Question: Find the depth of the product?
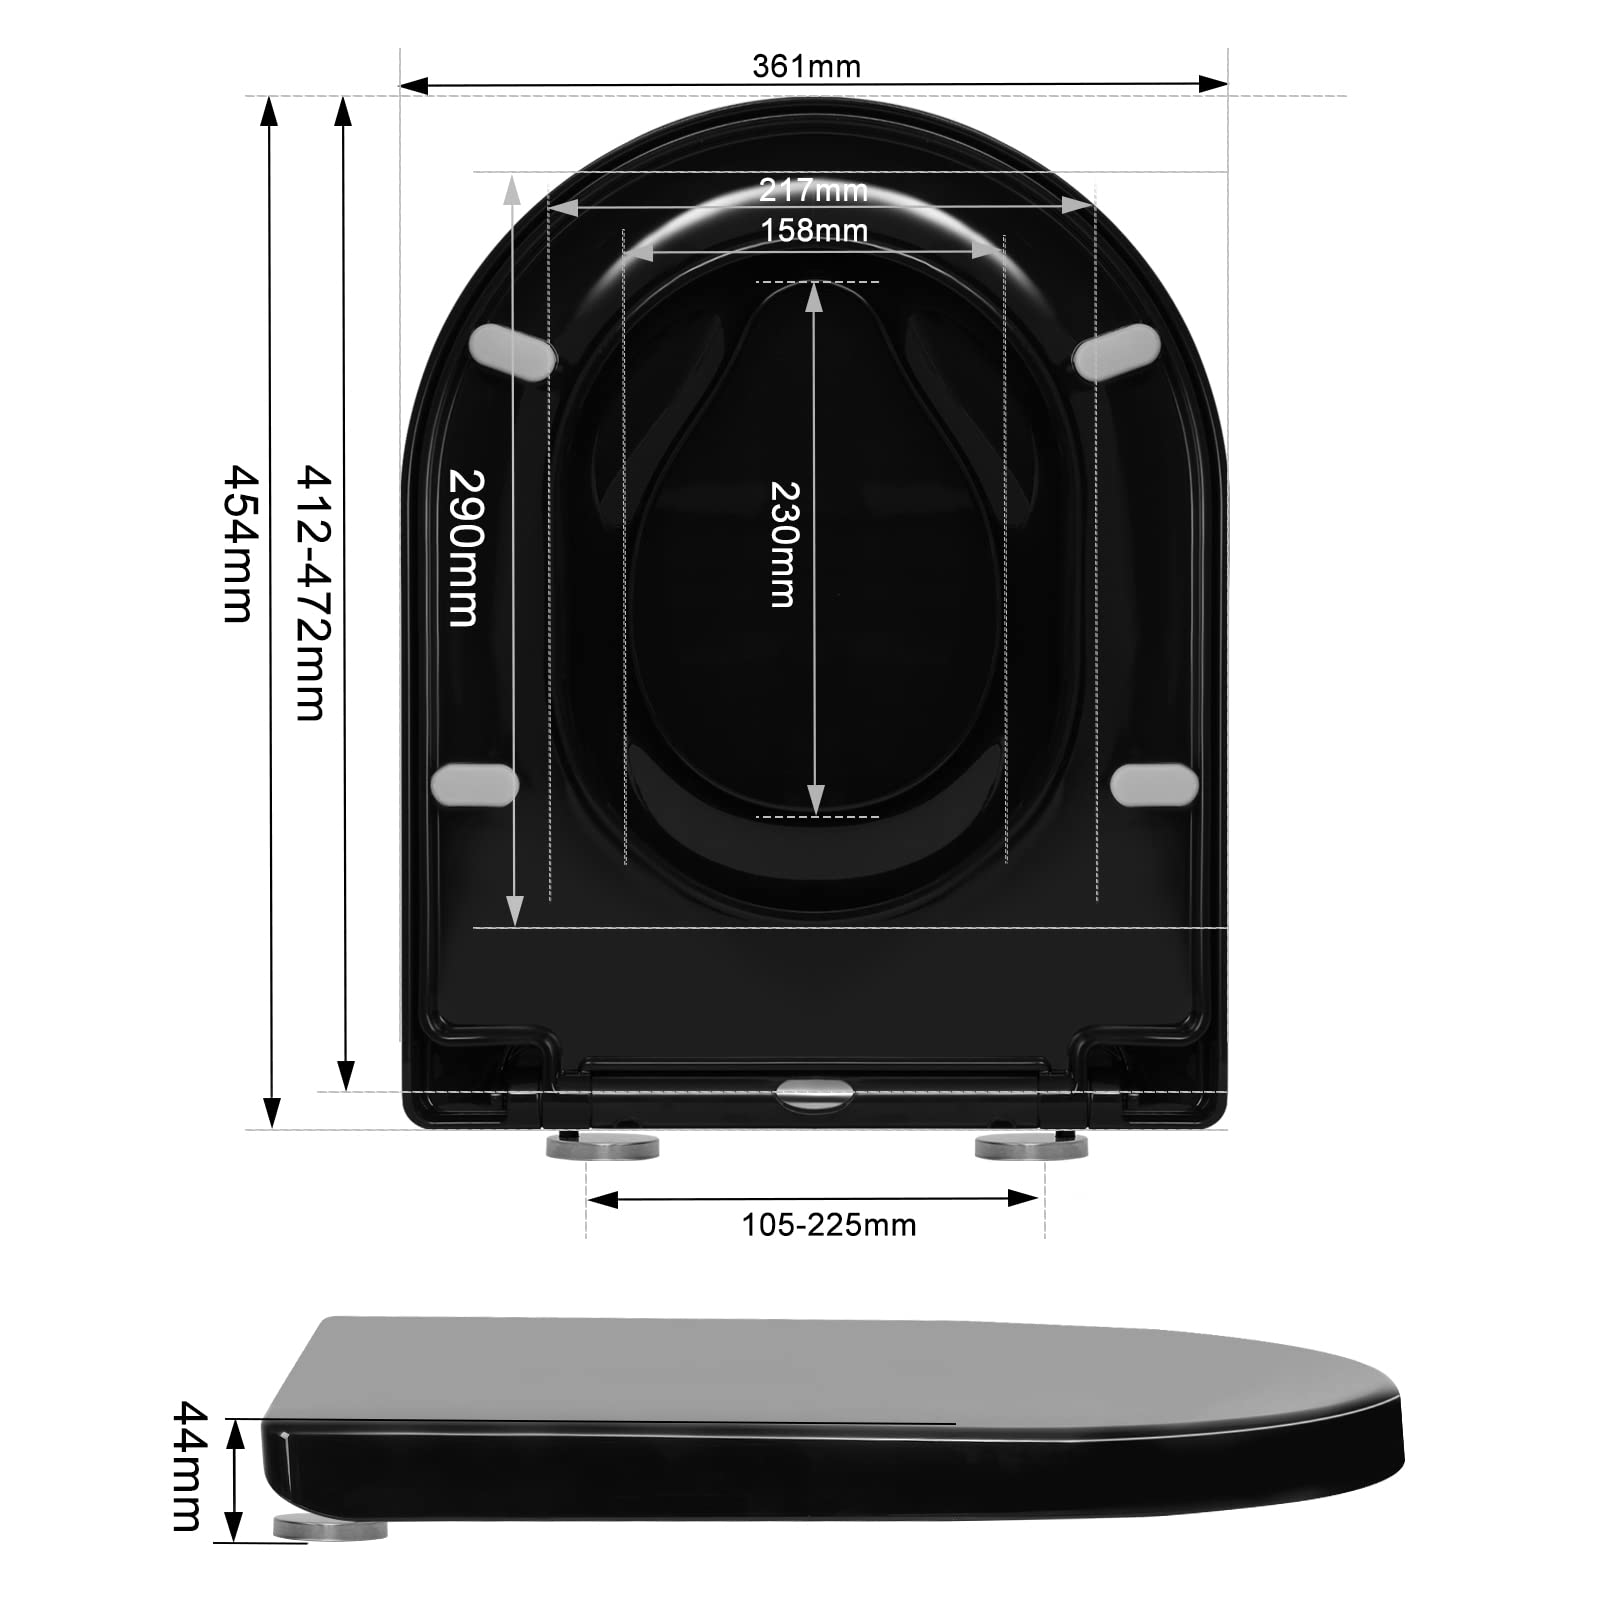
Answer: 412.0 millimetre